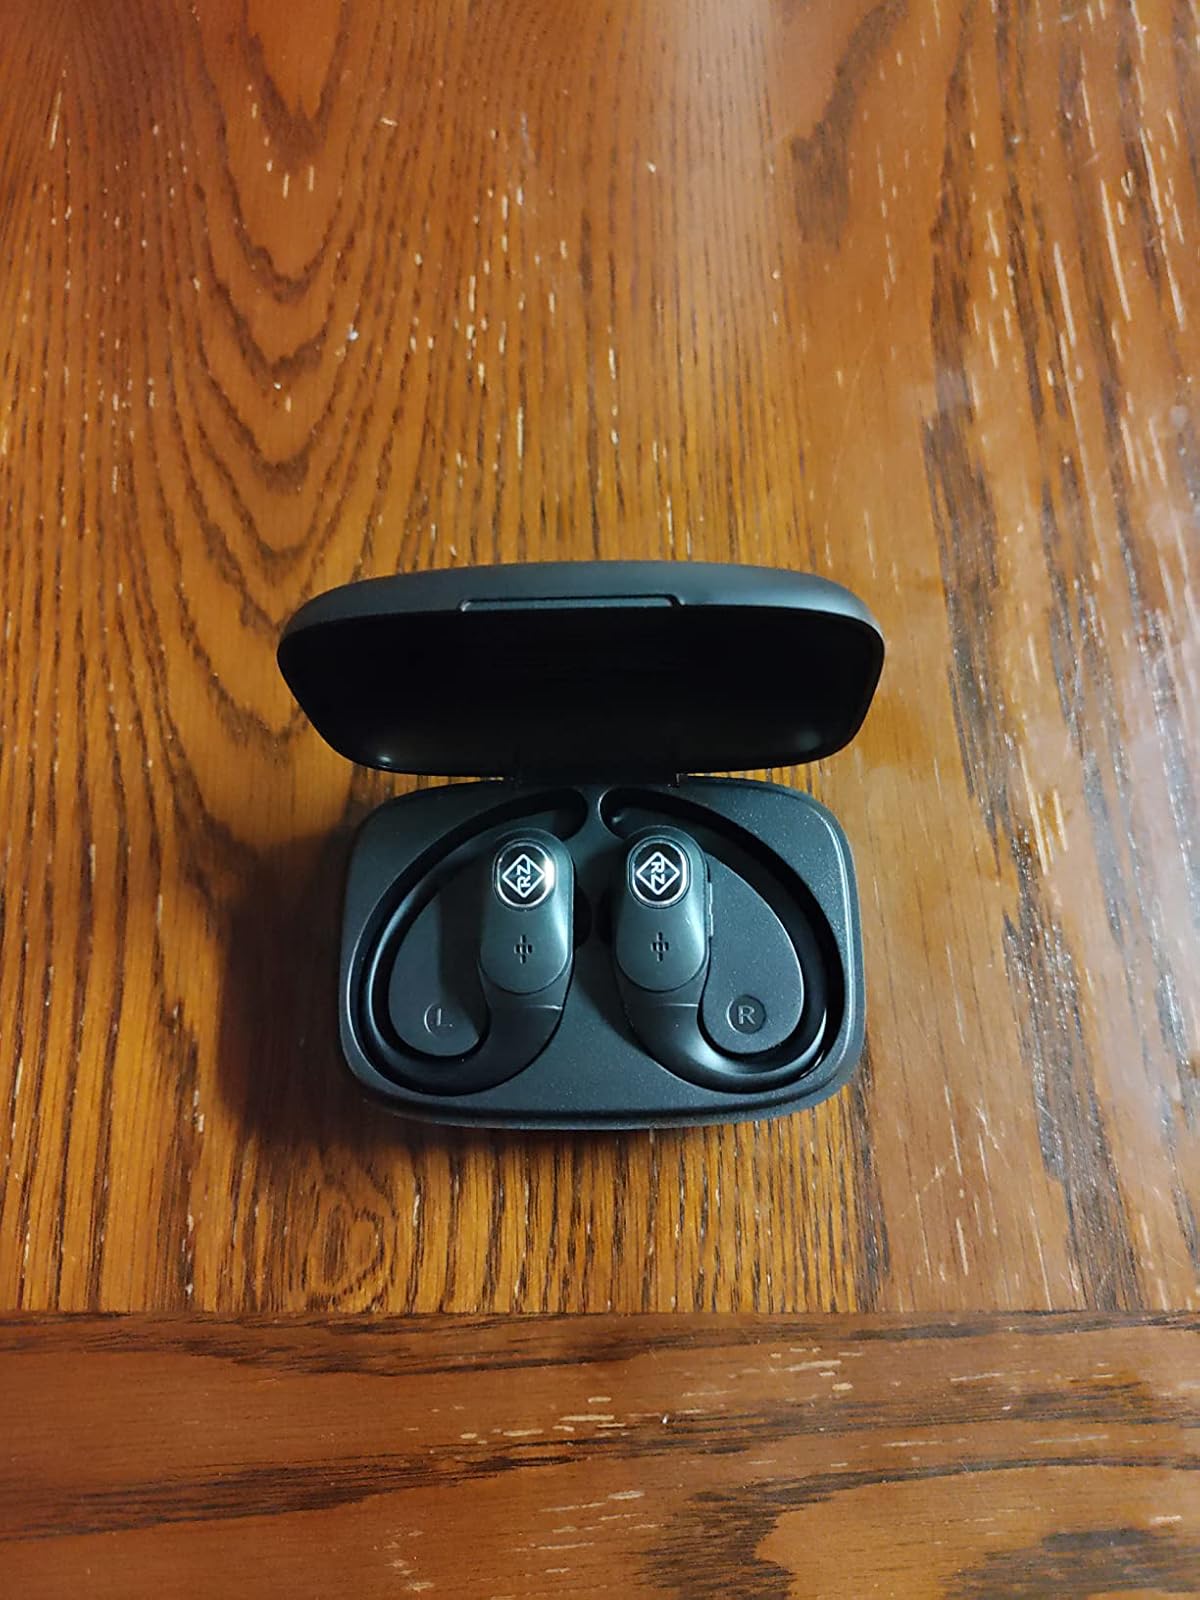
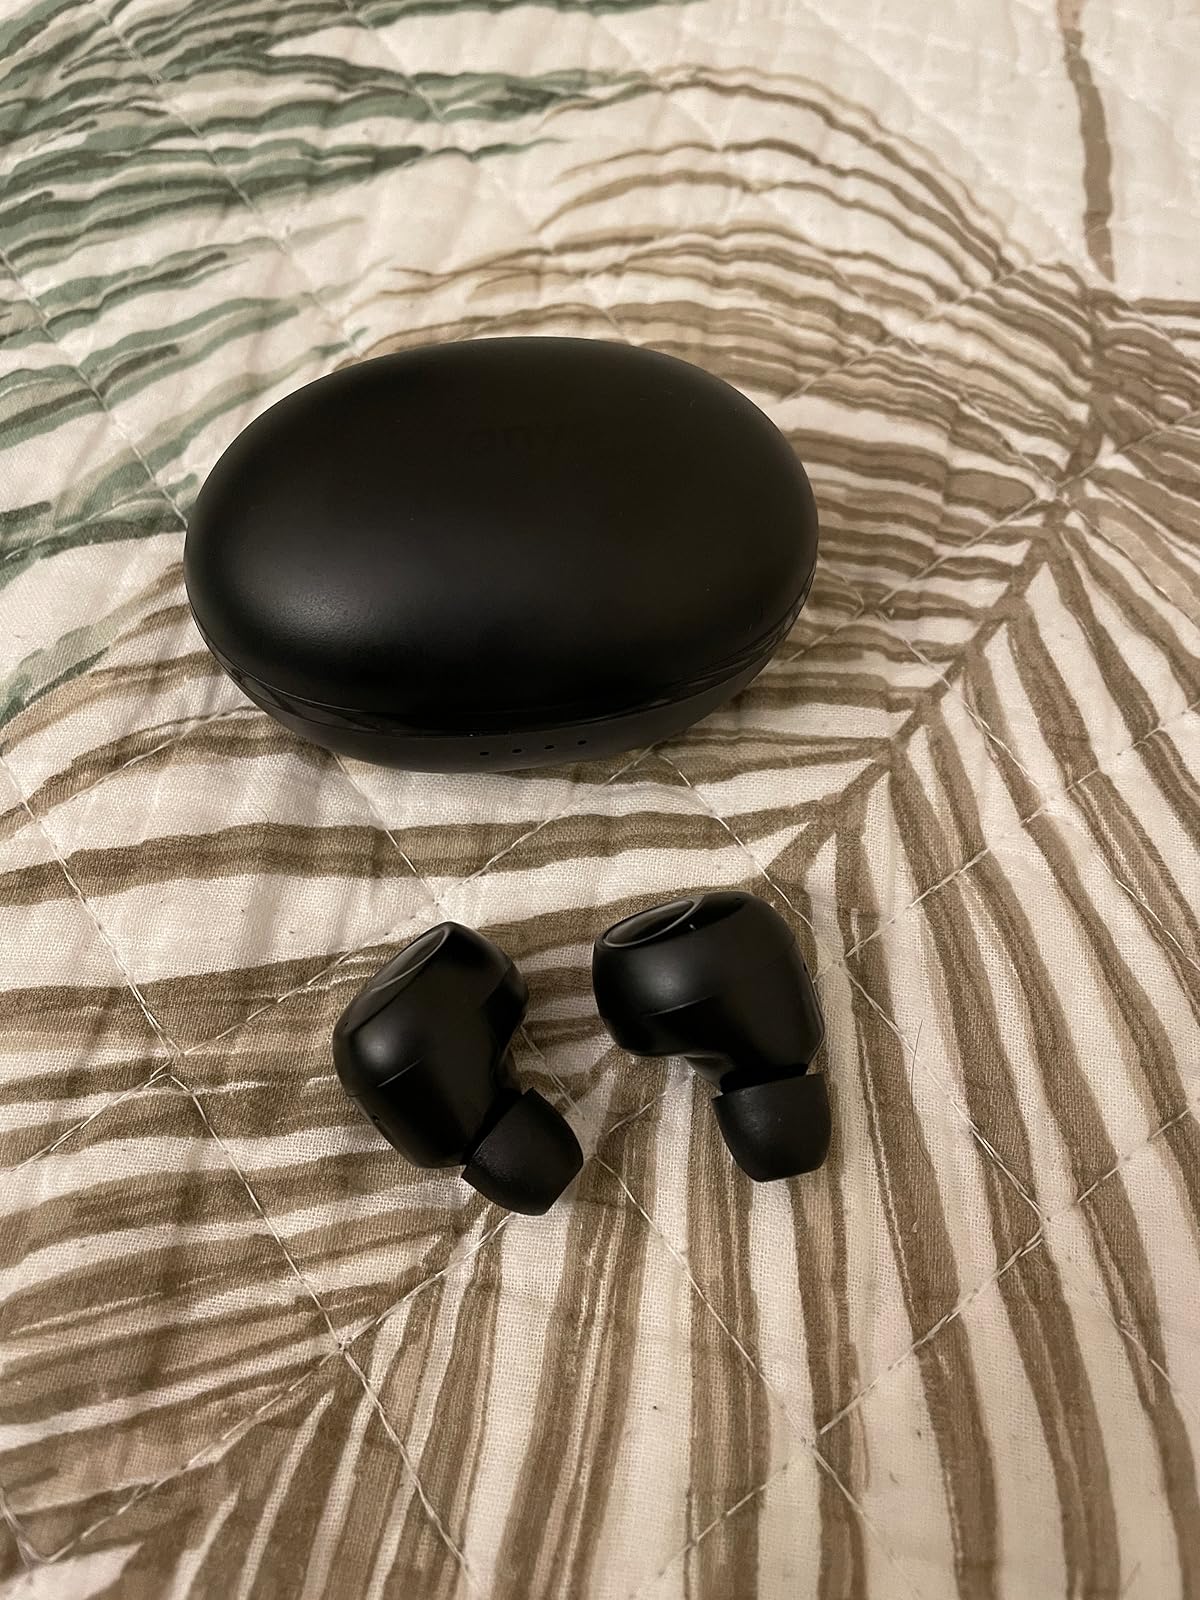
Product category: earbuds
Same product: no